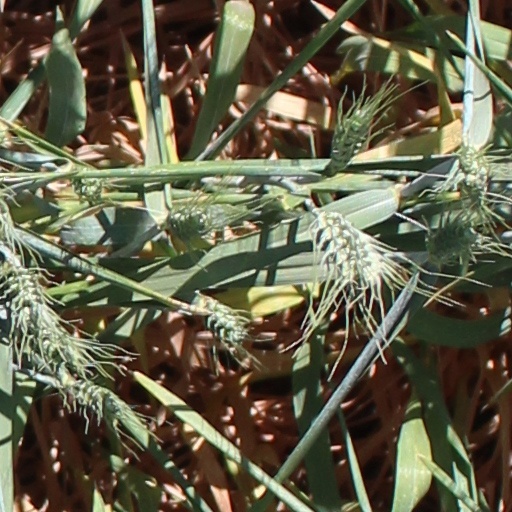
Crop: wheat